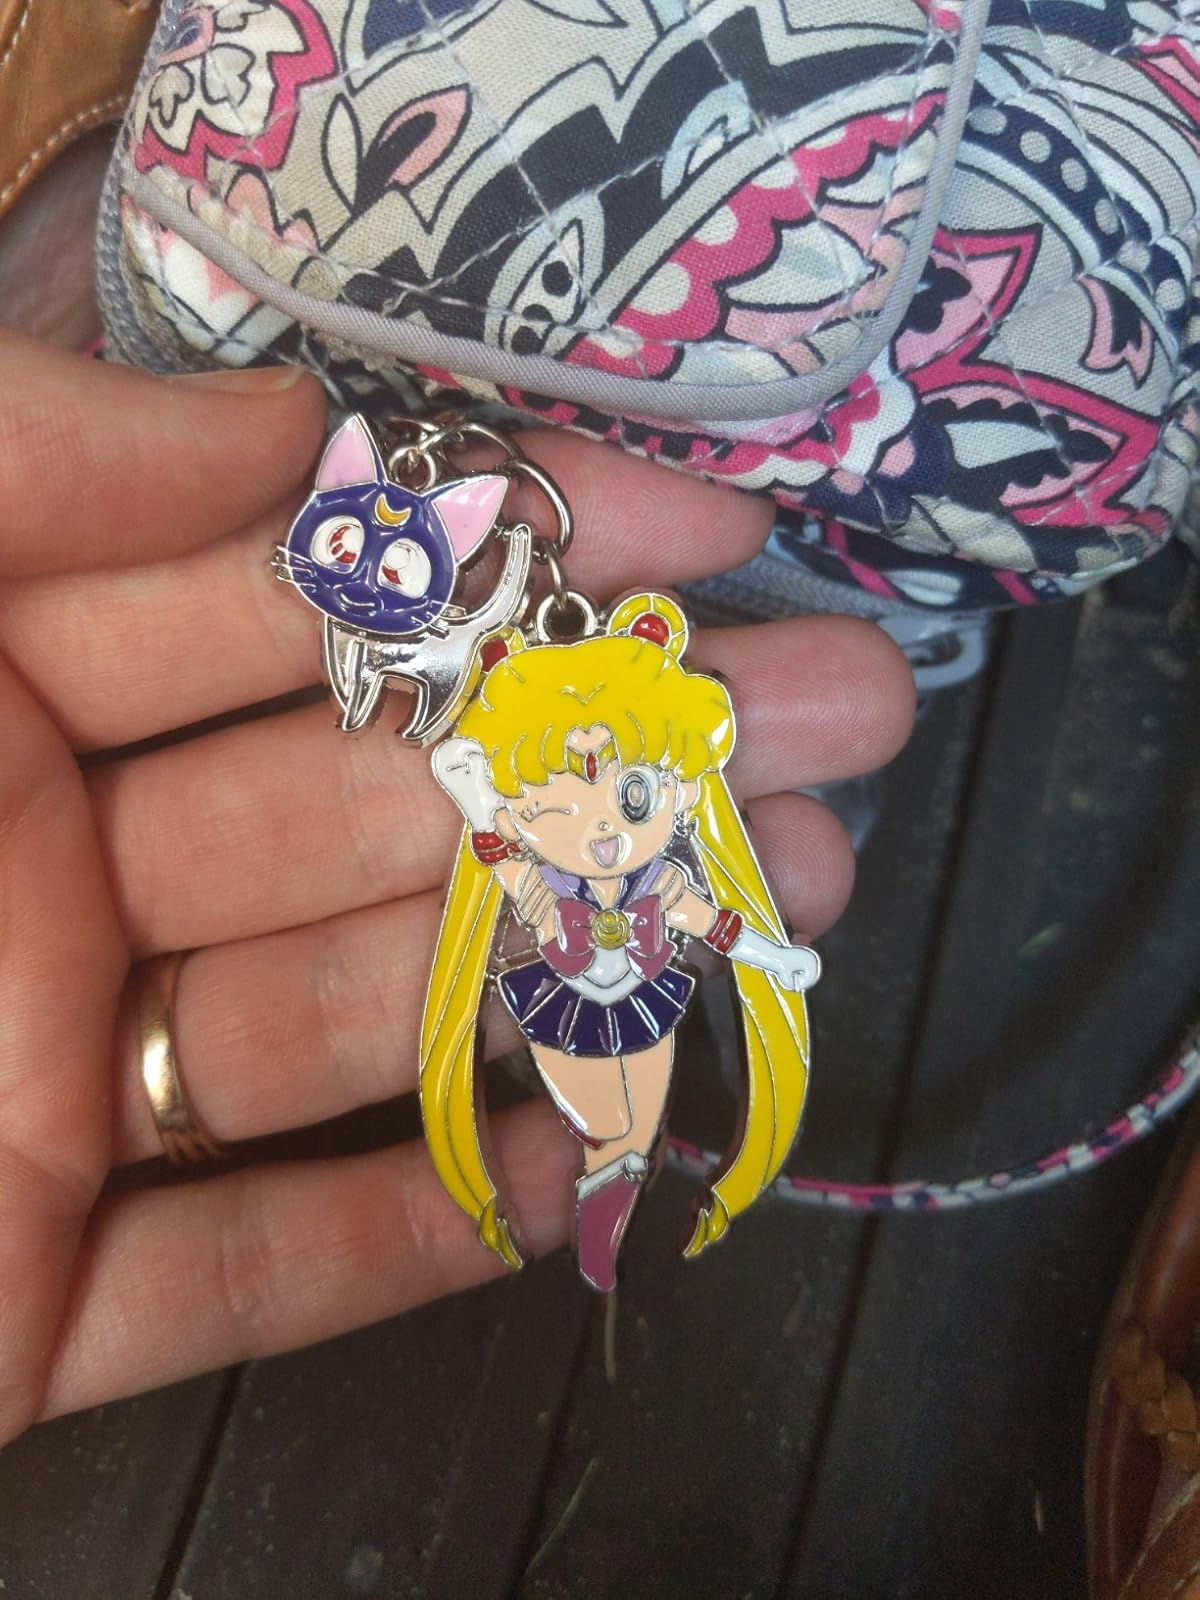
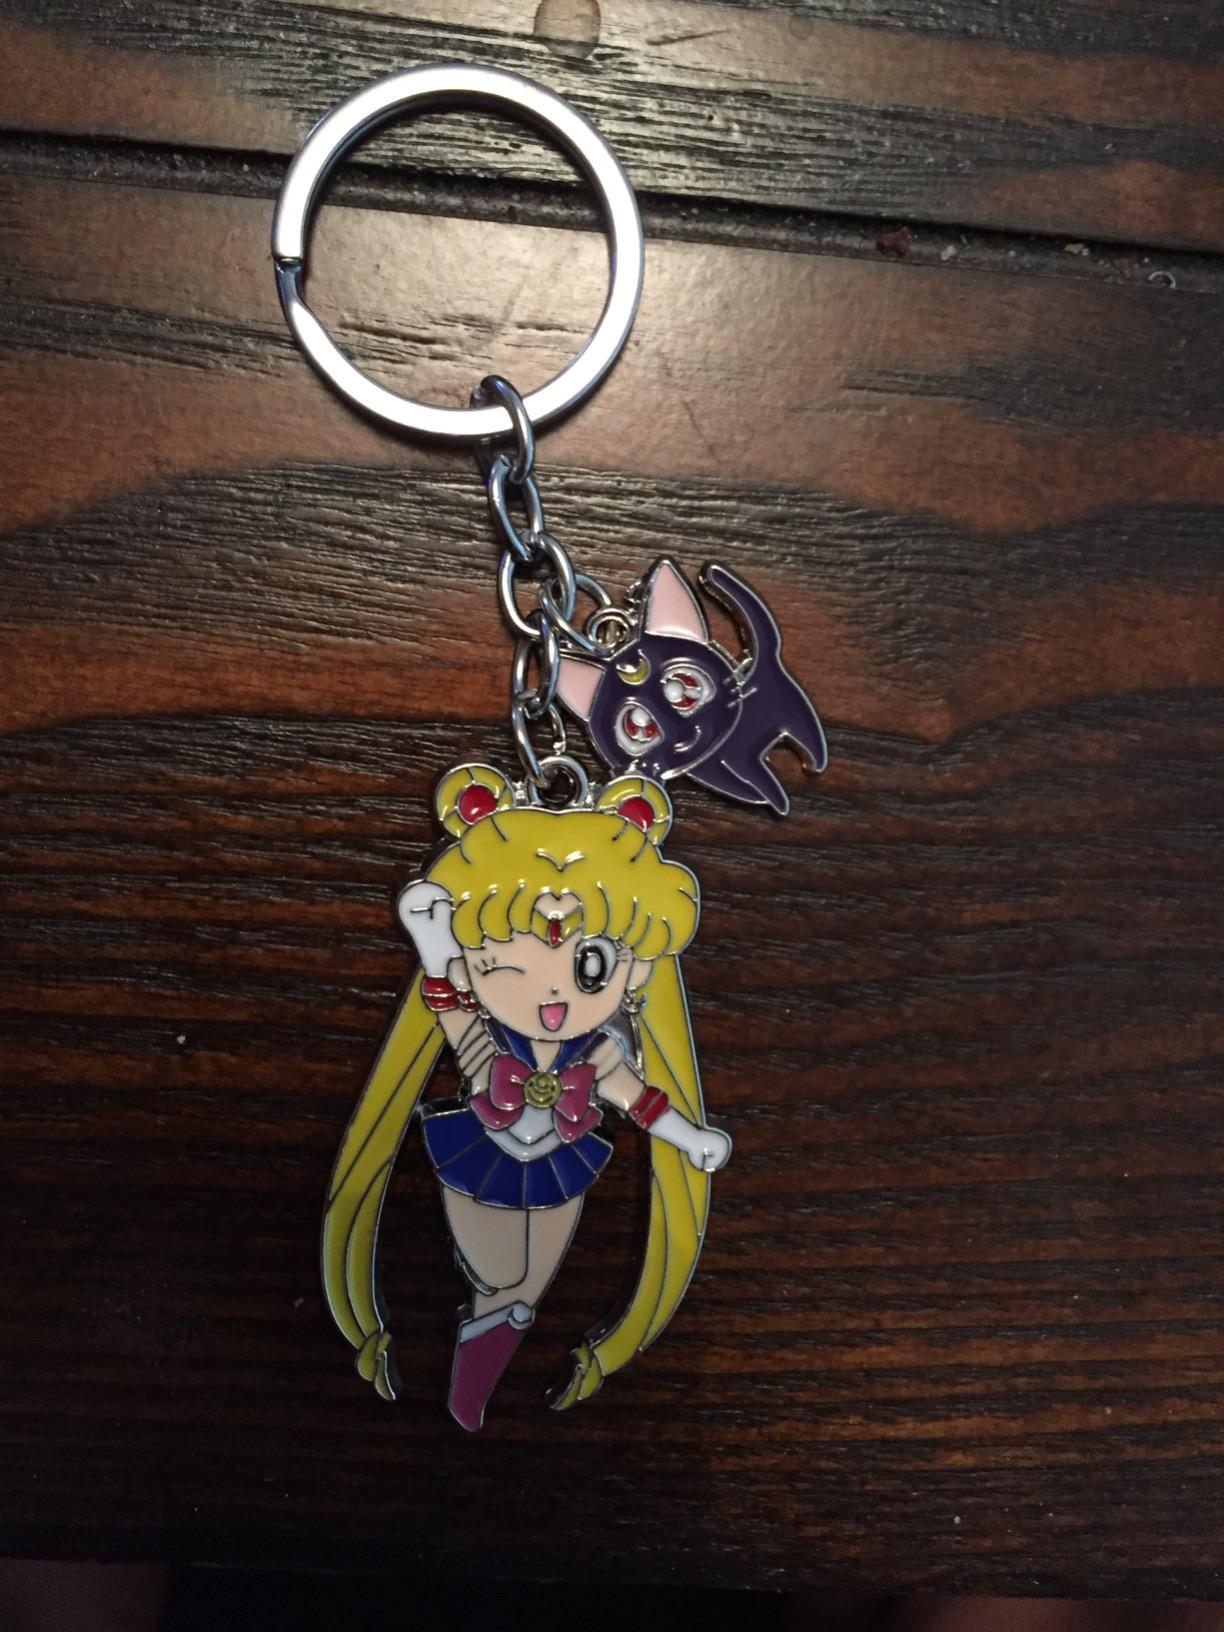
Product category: accessories_keychain
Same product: yes